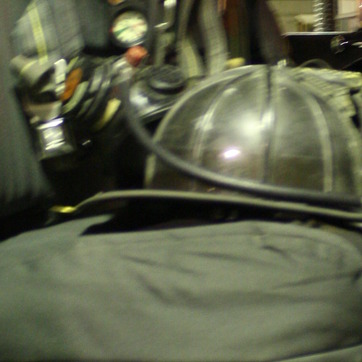
Material: plastic